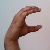
The image shows a hand gesture representing the letter 'C' in Indian Sign Language.